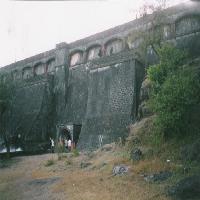
Weather: cloudy or overcast